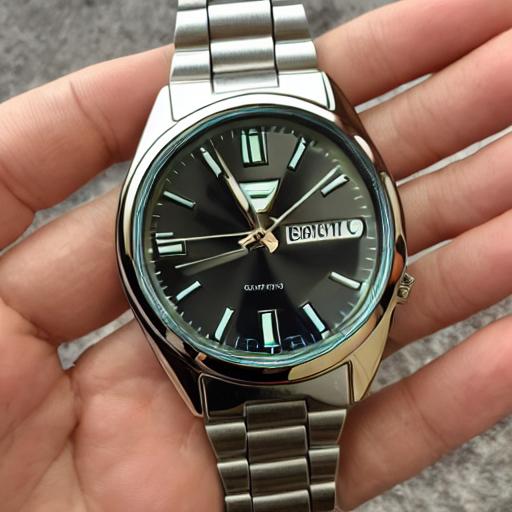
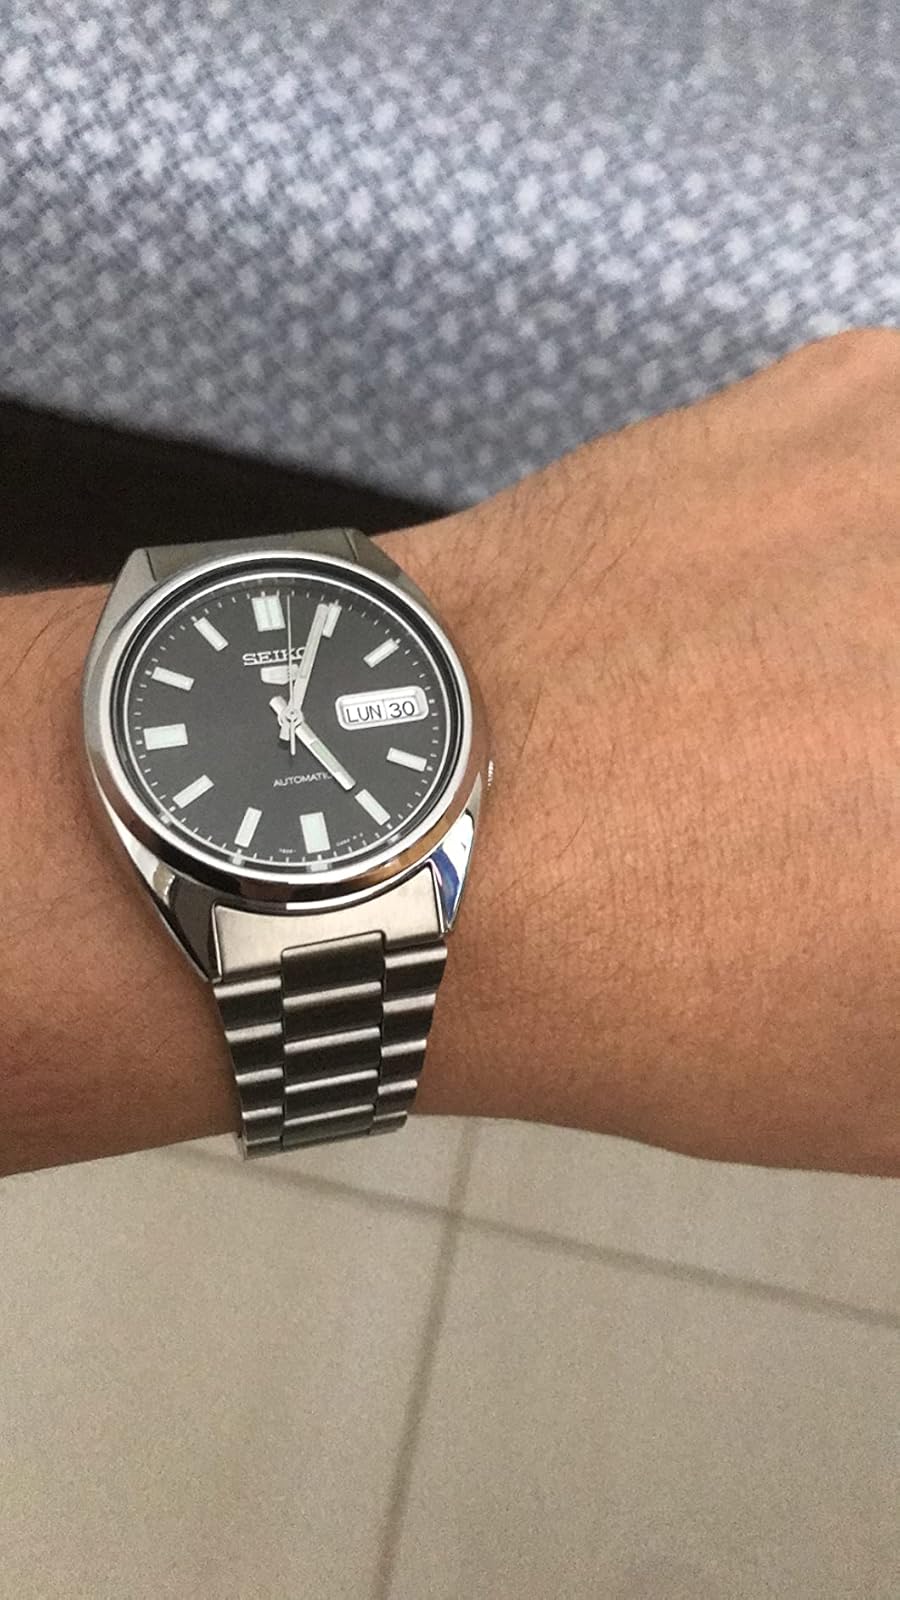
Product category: accessories_watch
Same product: no